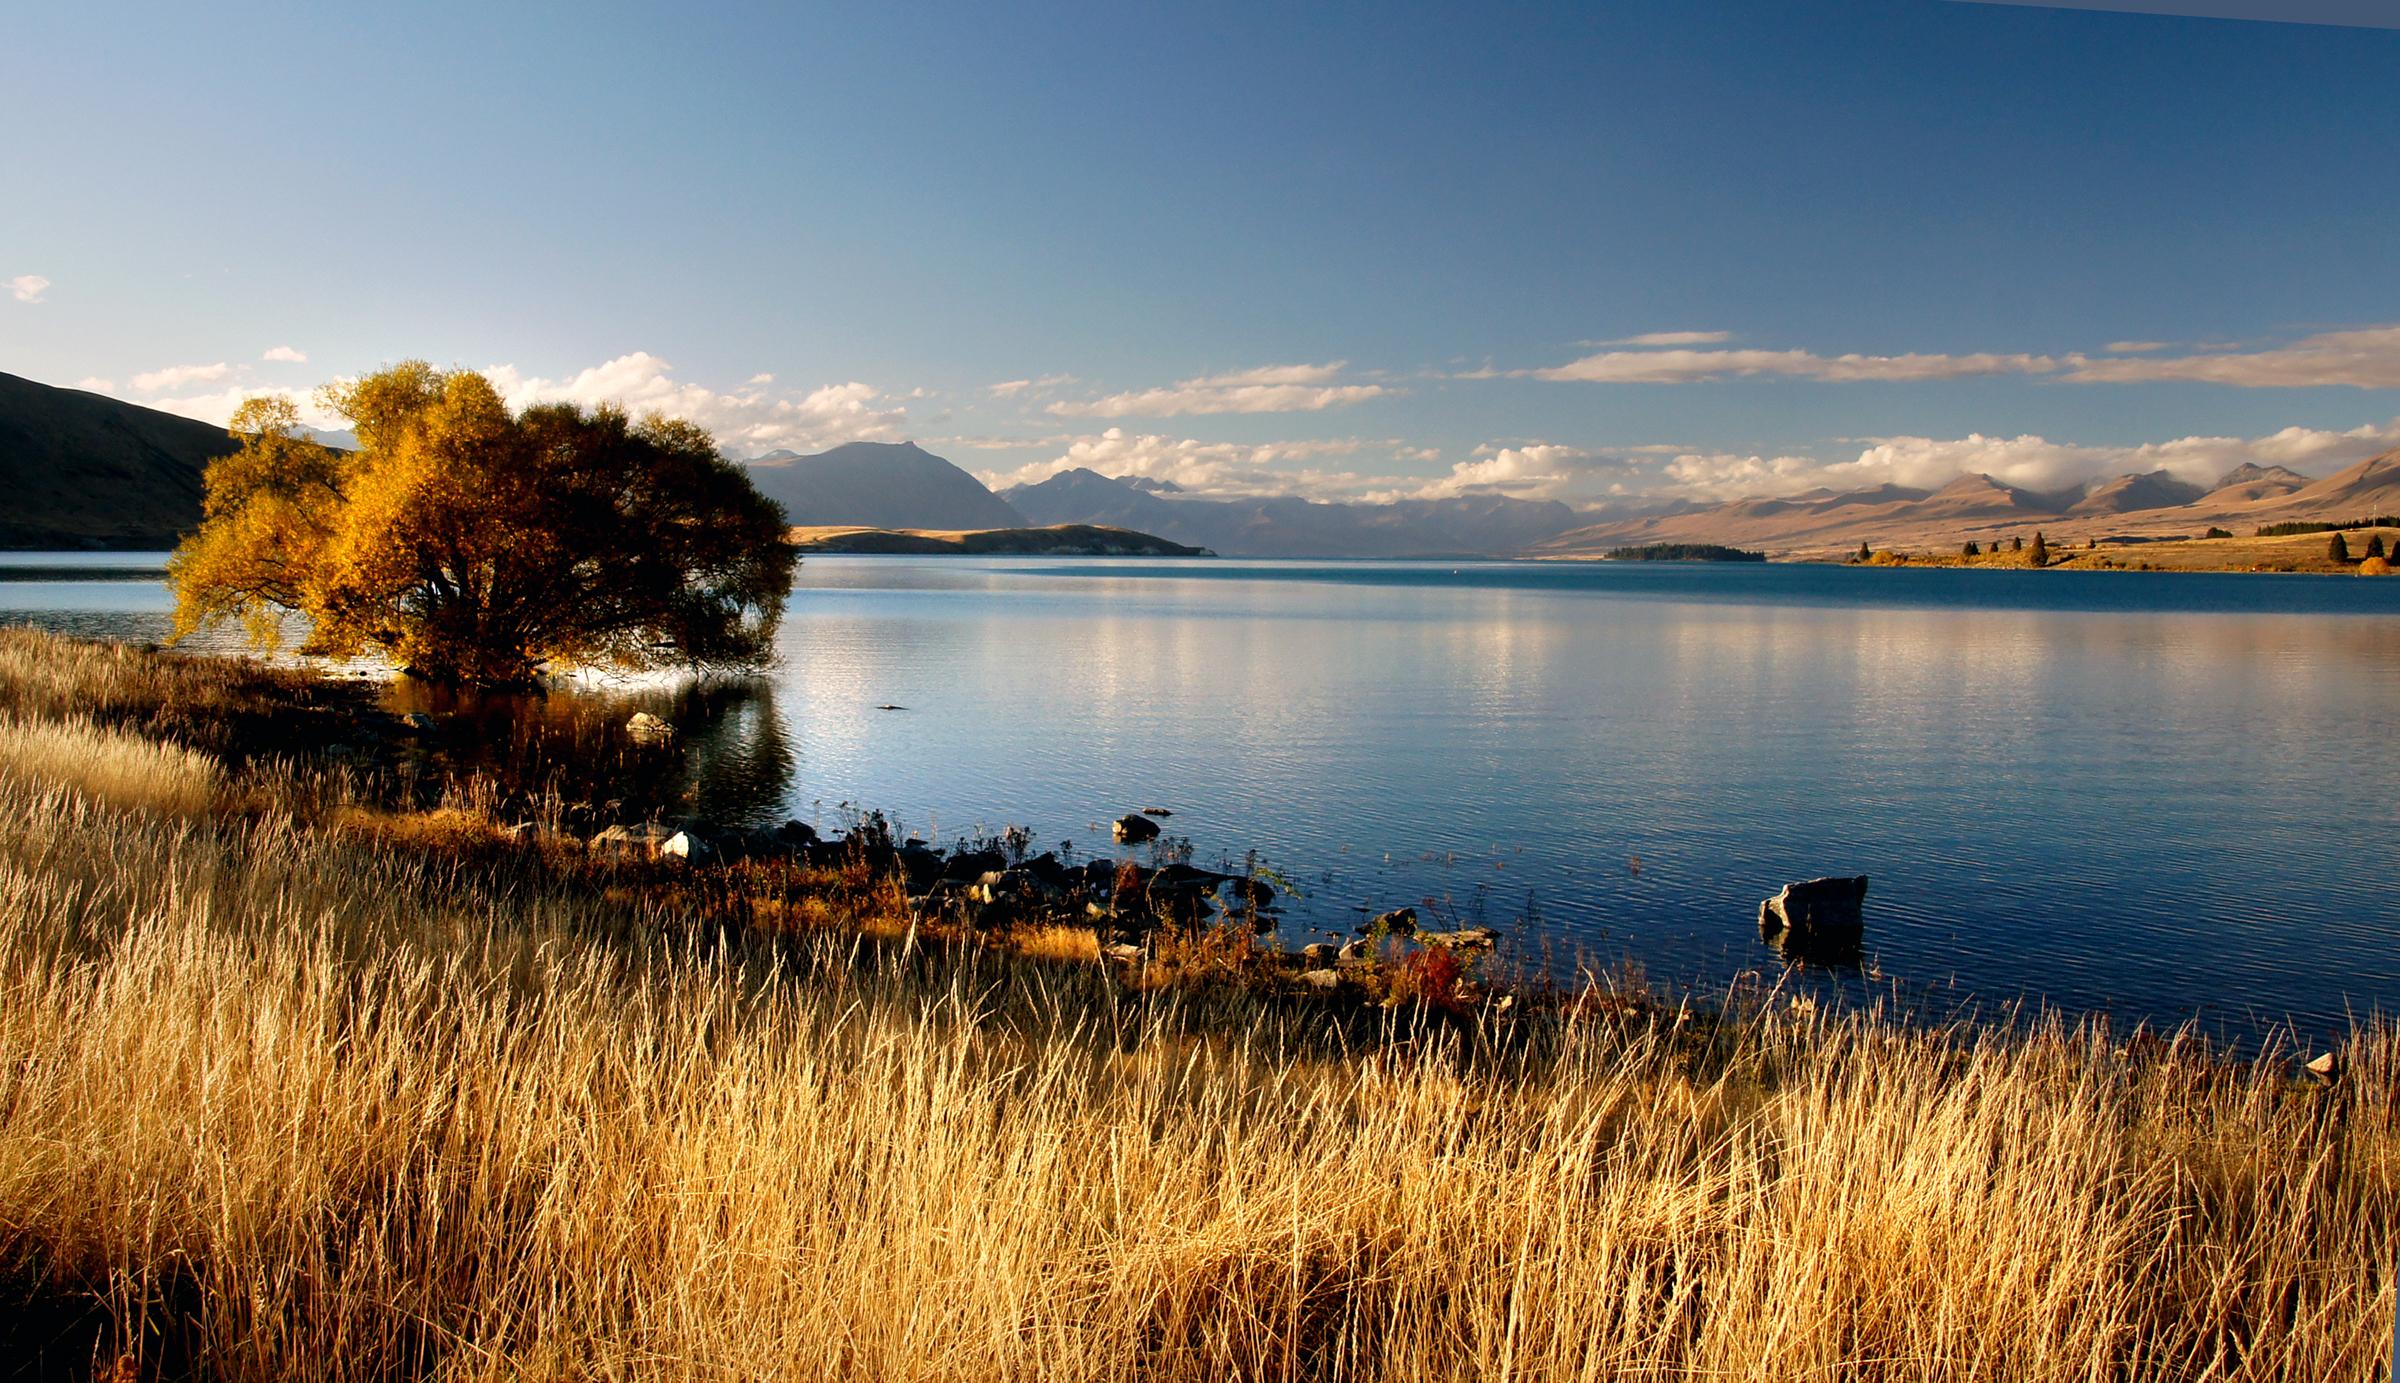
landscape, sea, tree, water, nature, horizon, marsh, mountain, cloud, sunrise, sunset, sunlight, morning, shore, lake, dawn, river, dusk, evening, reflection, autumn, reservoir, season, newzealand, southisland, laketekapo, sonydslra580, loch, rural area, atmospheric phenomenon